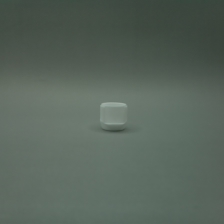
Color: white/transparent
Cap type: flip-top cap